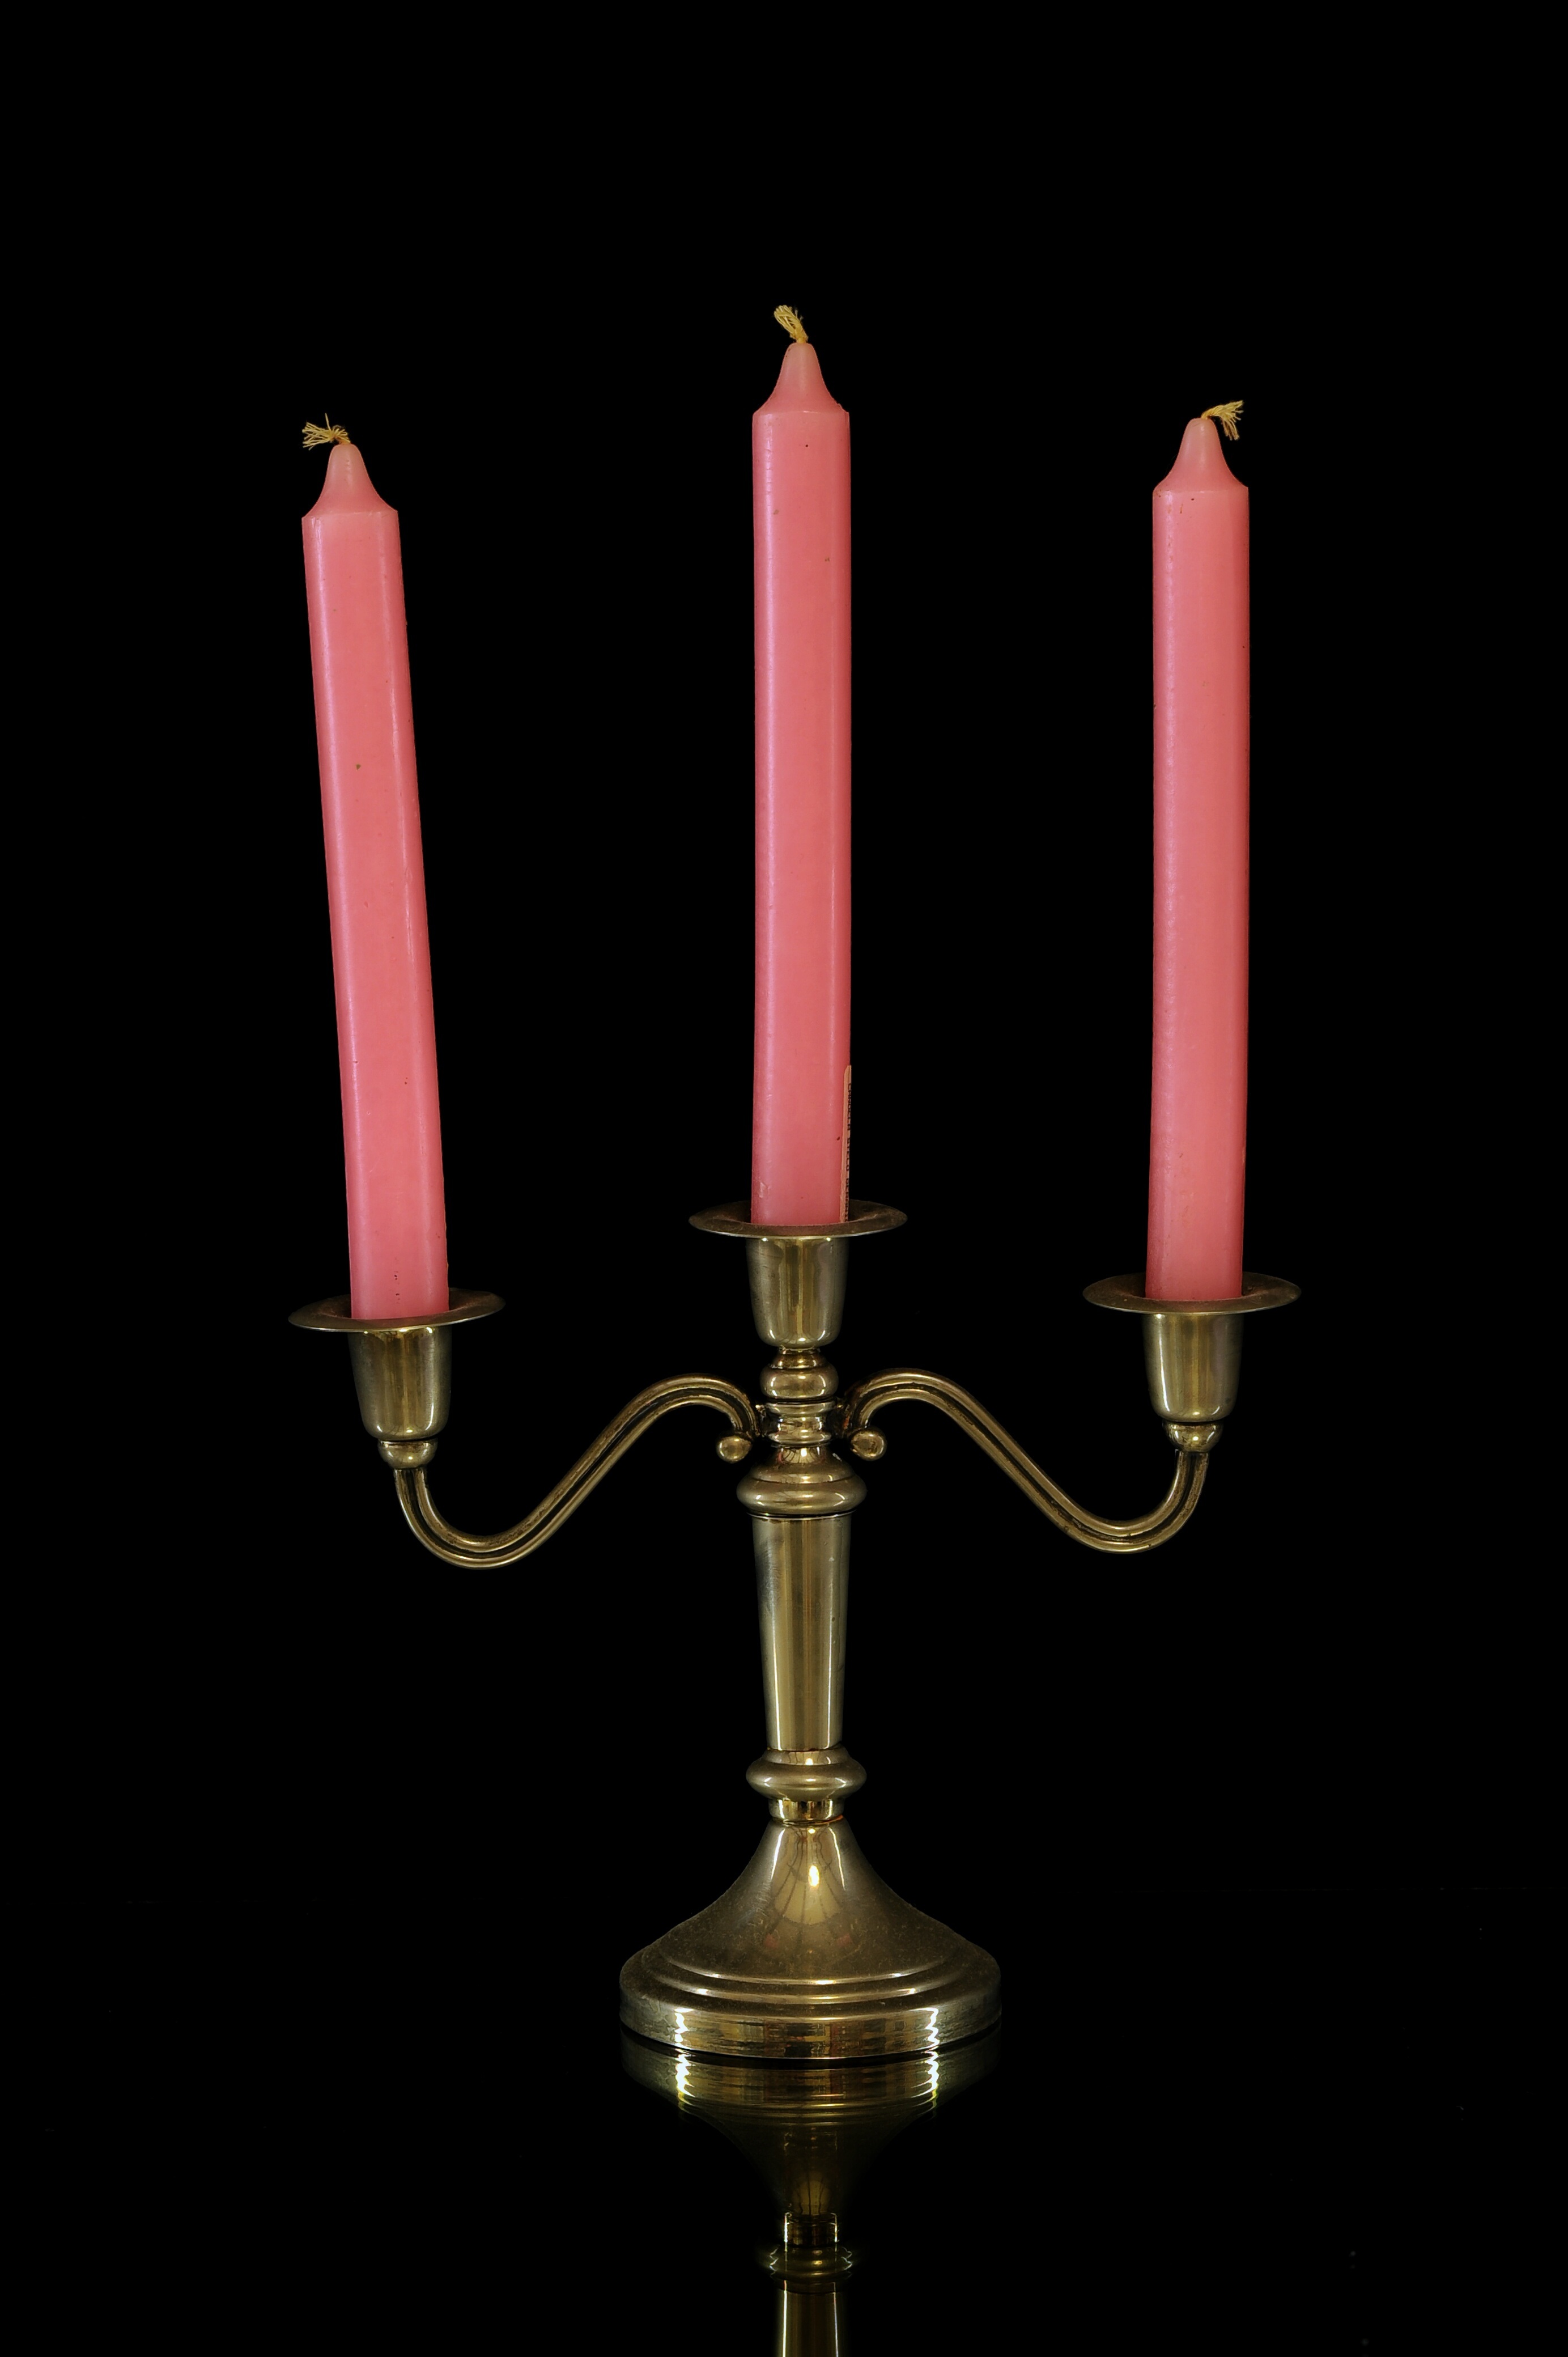
flame, candle, lighting, decor, candlestick, candles, light fixture, sconce, candle holder, formal wear, candleholder